The Case Against Mrs. Ames

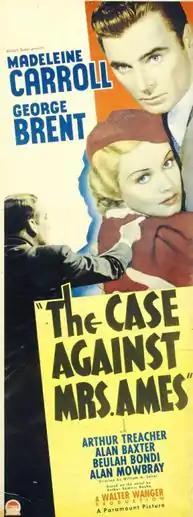
theatrical release poster

The Case Against Mrs. Ames is a 1936 American mystery drama film written by C. Graham Baker and Gene Towne based on a serial of the same name by Arthur Somers Roche originally published in "Collier's Weekly" magazine in 1934, and then as a novel in 1936. The film was directed by William A. Seiter and stars Madeleine Carroll and George Brent, and features Arthur Treacher, Alan Baxter, Beulah Bondi and Alan Mowbray. Paramount had originally intended to cast Gary Cooper and Carole Lombard in the lead roles.